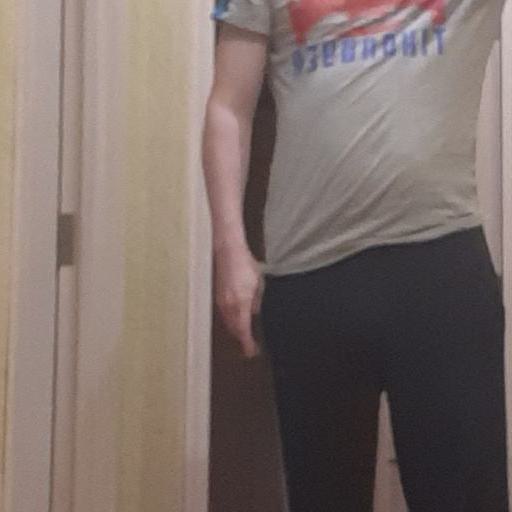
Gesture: no_gesture